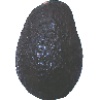
Label: Avocado ripe 1